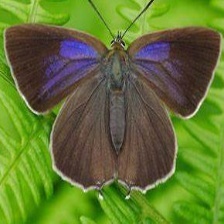
Species: PURPLE HAIRSTREAK